Principality of Montenegro

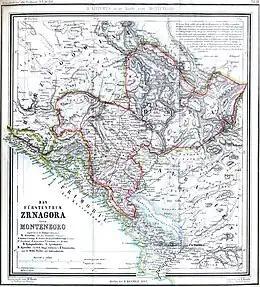
Old map of the Principality of Montenegro from 1862

After the assassination of Danilo I on 13 August 1860, Nikola I, the nephew of Danilo, became the next ruler of Montenegro. Nikola sent aid to the Serb rebels in the Herzegovina Uprising (1875–78), and then led a war against the Ottomans, the Montenegrin–Ottoman War (1876–78). The advancement of Russian forces toward Turkey forced Constantinople to sign a peace treaty on 3 March 1878, recognising the independence of Montenegro, as well as Romania and Serbia, and also increased Montenegro's territory from 4,405 km to 9,475 km. Montenegro also gained the towns of Nikšić, Kolašin, Spuž, Podgorica, Žabljak, Bar, as well as access to the sea. This was the Great Powers' official demarcation between Montenegro and the Ottoman Empire, "de facto" recognizing Montenegro's independence; Montenegro was recognized by the Ottoman Empire at the Treaty of Berlin (1878). Under the rule of Nikola I, diplomatic relations were established with the Ottoman Empire. Minor border skirmishes excepted, diplomacy ushered in approximately 30 years of peace between the two states until the deposition of Abdul Hamid II.